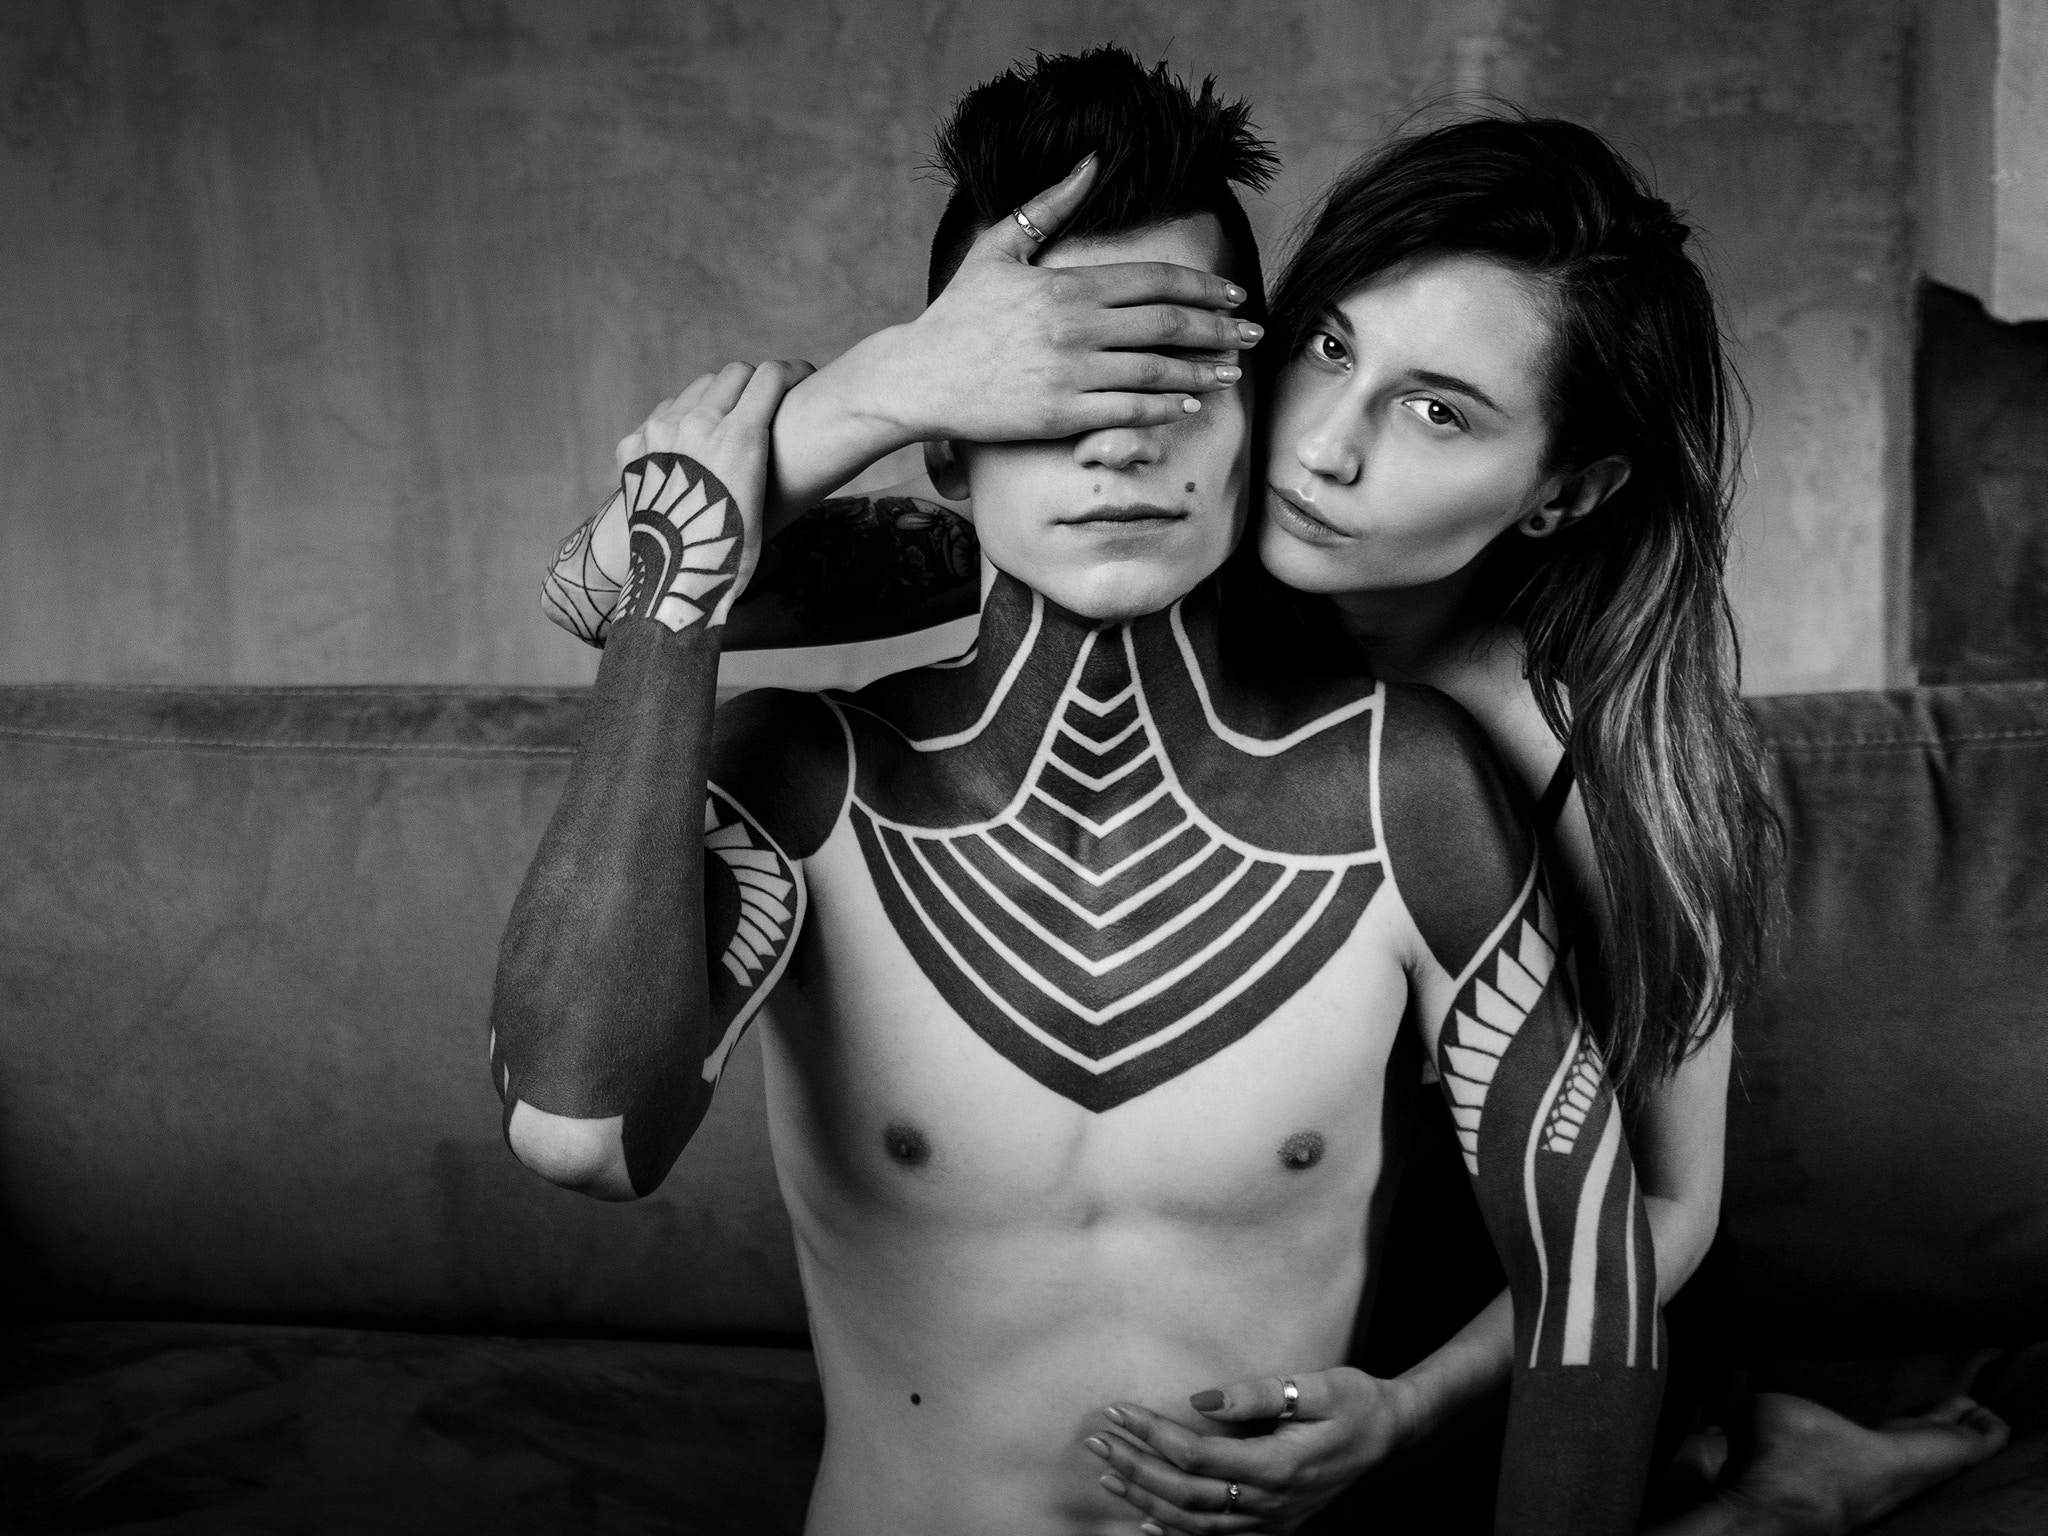
hand, black and white, girl, photography, trunk, model, human, black, monochrome, arm, muscle, chest, human body, black hair, neck, photograph, beauty, organ, joint, abdomen, photo shoot, monochrome photography, portrait photography